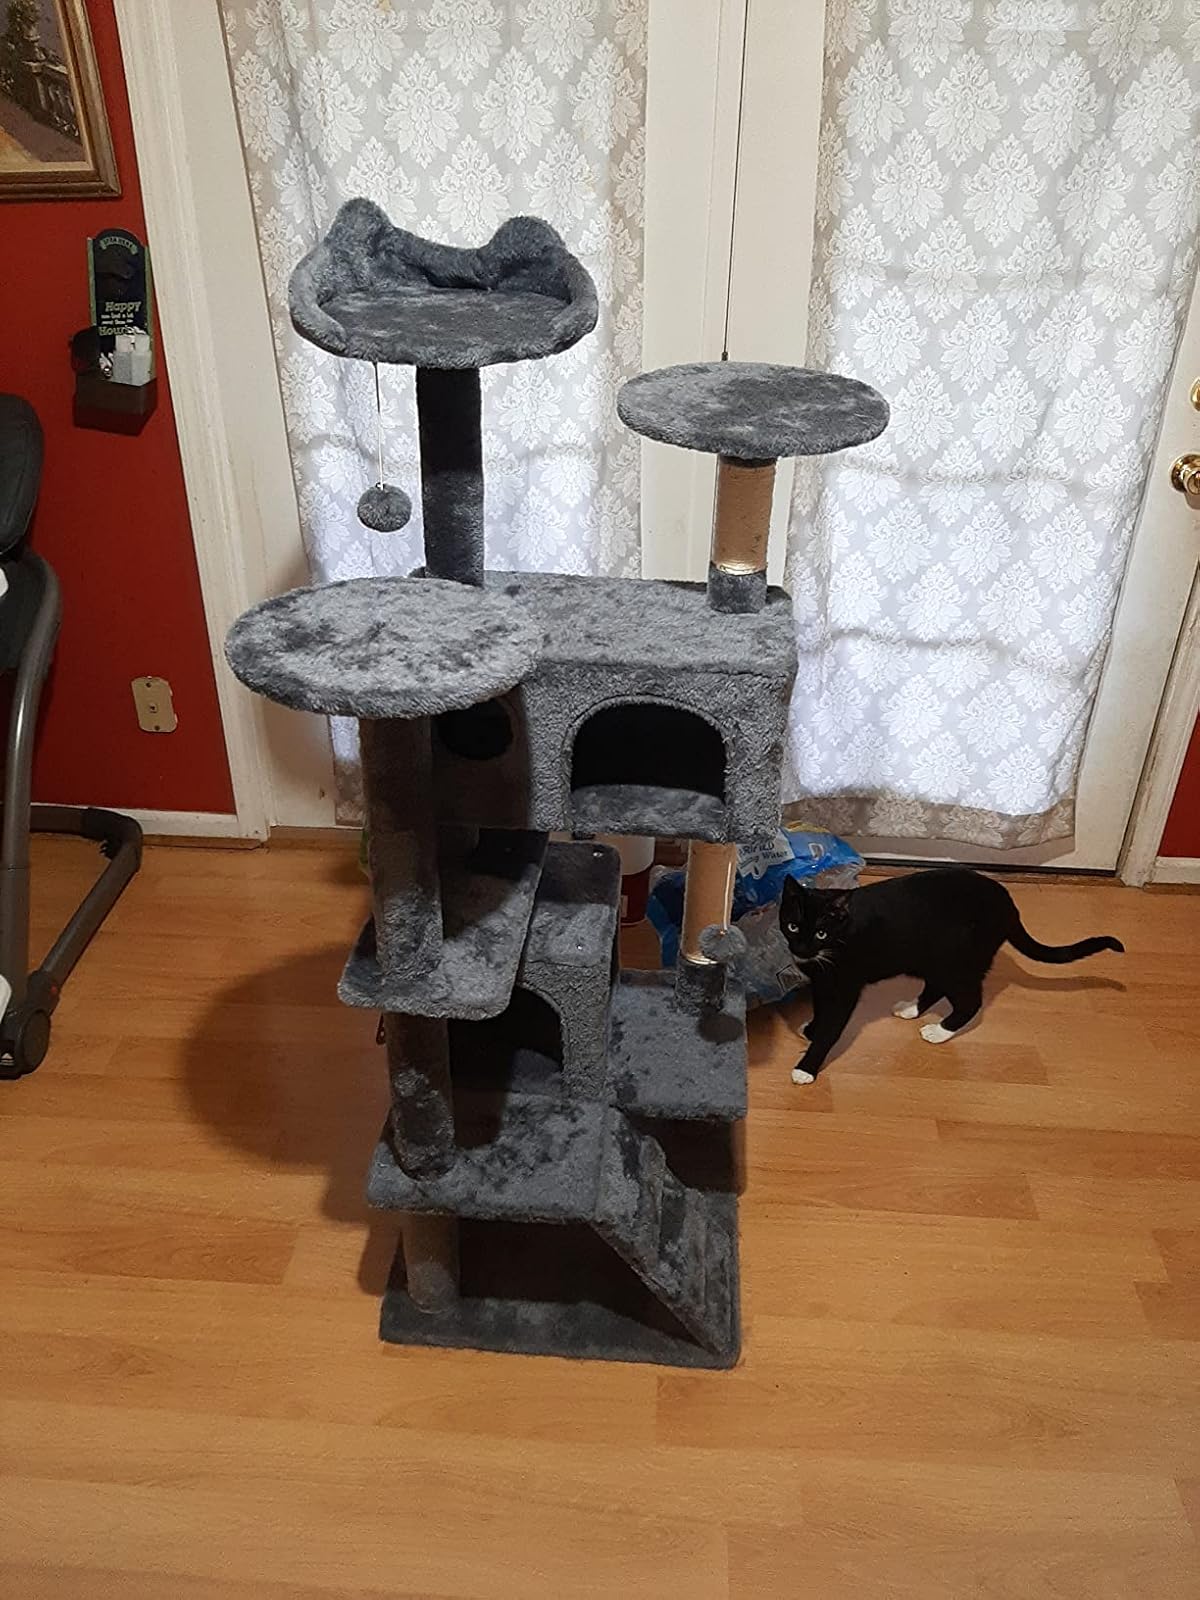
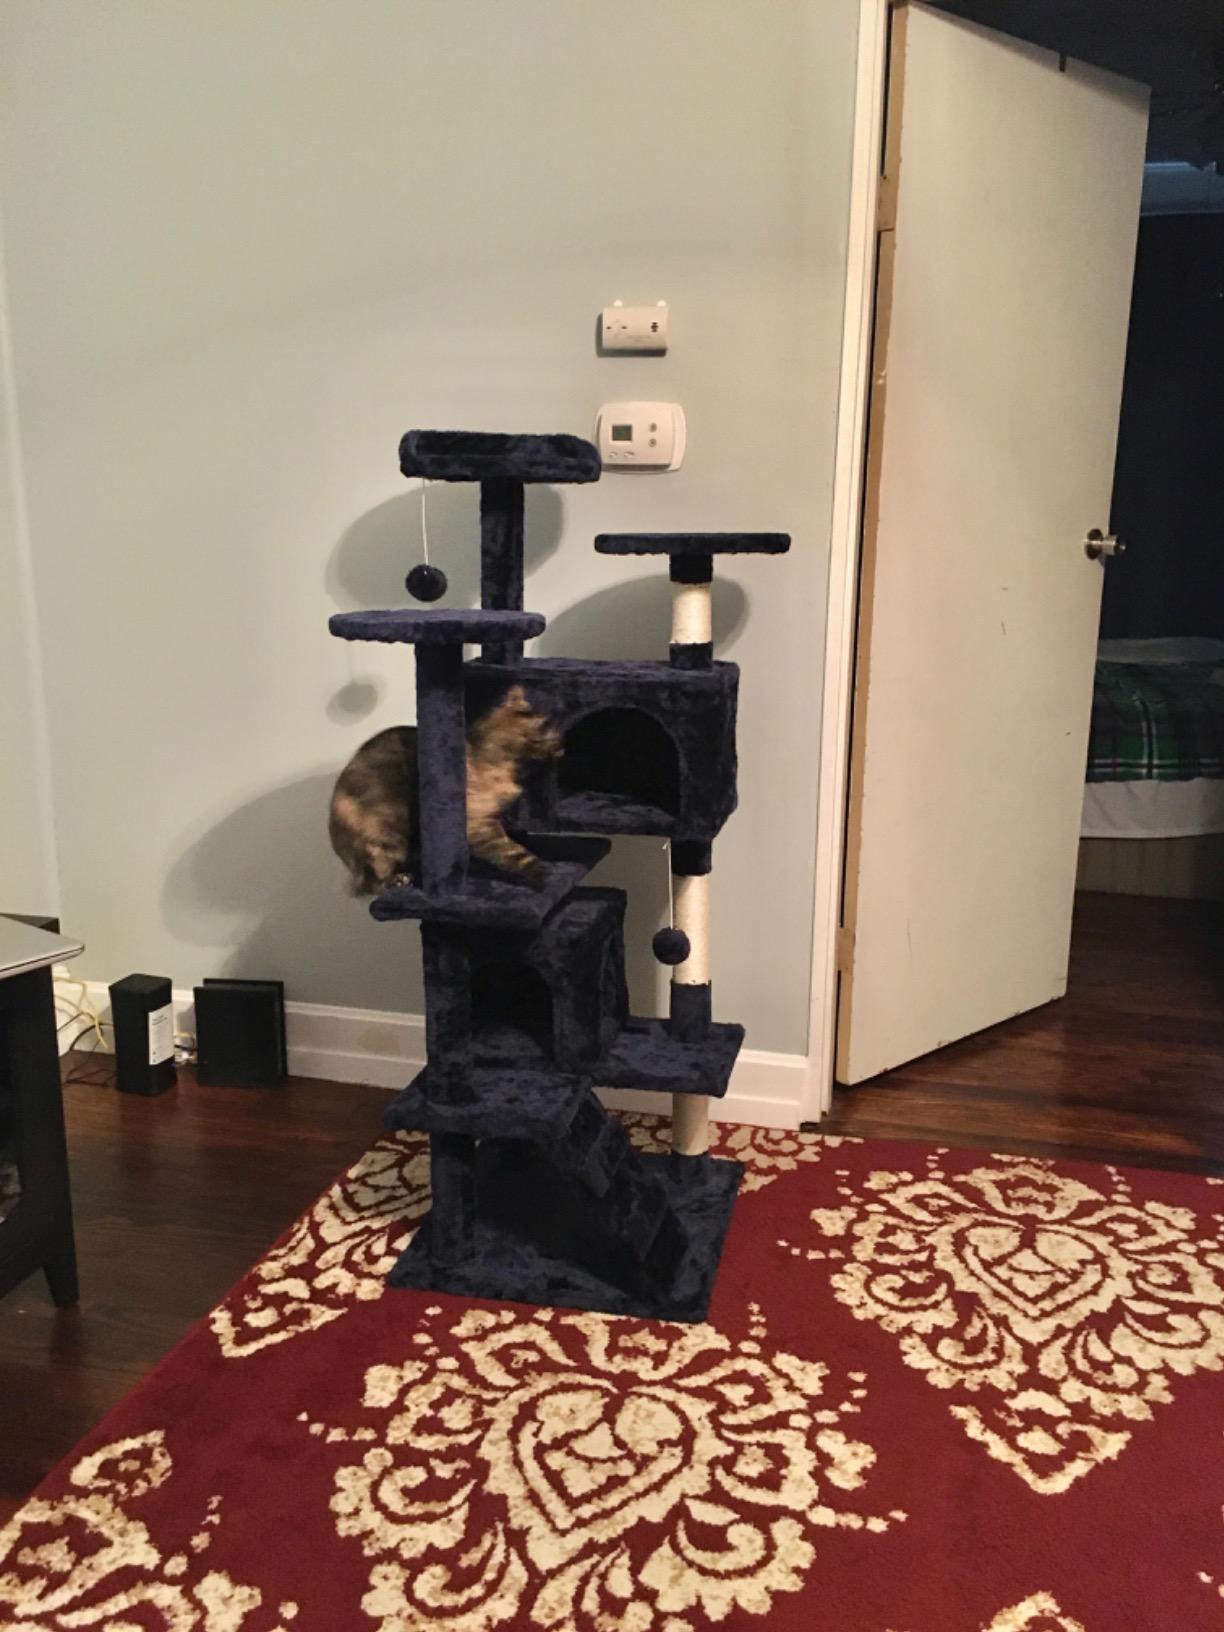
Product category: items_cat tree
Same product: no